Anime

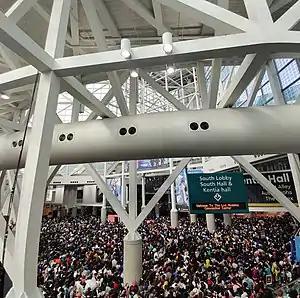
Anime Expo in Los Angeles, California, United States – one of the largest fan conventions in the Western world.

Anime has become commercially profitable in the Western world, as demonstrated by early commercially successful Western adaptations of anime, such as "Astro Boy" and "Speed Racer". Early American adaptions in the 1960s made Japan expand into the continental European market, first with productions aimed at European and Japanese children, such as "Heidi", "Vicky the Viking" and "Barbapapa", which aired in various countries. Italy, Spain, and France developed a particular interest in Japan's output, due to its cheap selling price and productive output. As of 2014, Italy imported the most anime outside Japan. Anime and manga were introduced to France in the late 1970s and became massively popular in spite of a moral panic led by French politicians in the 1980s and 1990s. These mass imports influenced anime’s popularity in East Asian, Southeast Asian, Indian, Latin American, Arabic and German markets.